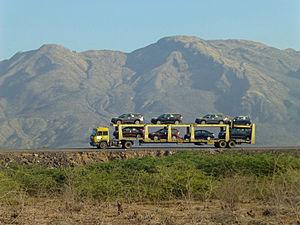
Ethiopie (région Oromia)
Le lac Beseka est un lac situé au centre de l'Éthiopie, au nord de la région Oromia, à environ 200 km au sud-est de la capitale Addis-Abeba. Il se trouve en partie sur le territoire du parc national d'Awash. La ville proche la plus importante est Metehara.